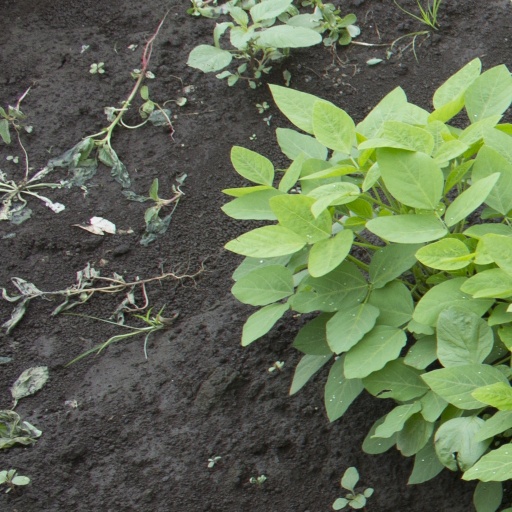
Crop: soybean